Mike Davis (running back)

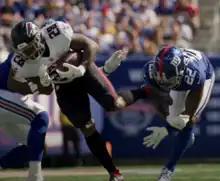
Davis (left) with the Atlanta Falcons in 2021

On March 25, 2021, Davis signed a two-year, $5.5 million deal with his hometown Falcons. He entered the season as the Falcons starting running back, but lost playing time as the season went on to Cordarrelle Patterson. He finished the season second on the team in rushing with 503 yards and three touchdowns along with 259 receiving yards and one touchdown.